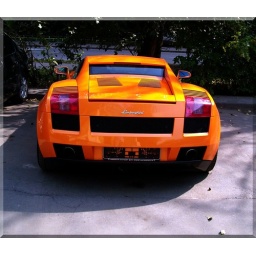
a lousy car parked next door in Moscow. (drived without number plate)